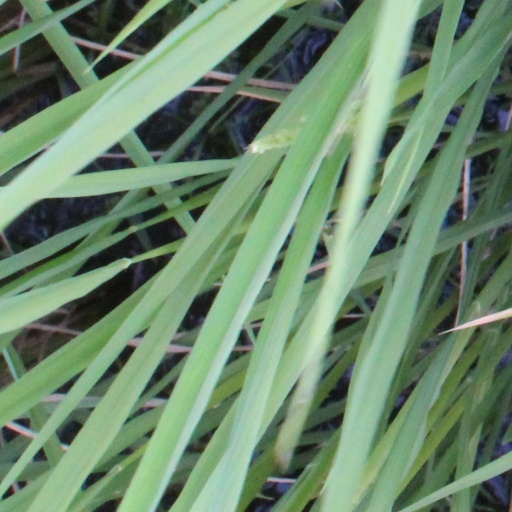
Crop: rice